Cabuyao City Council

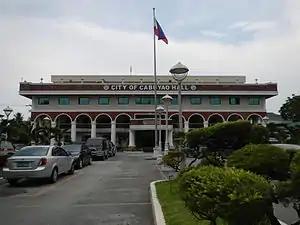
The session hall is located inside the Cabuyao City Hall in Barangay Sala

Each of Cabuyao's ten city councilors were elected at large by the voters of the city. In addition, the barangay chairmen and the SK chairmen throughout the city elect amongst themselves their representatives to the council. Hence, there are 12 councilors.